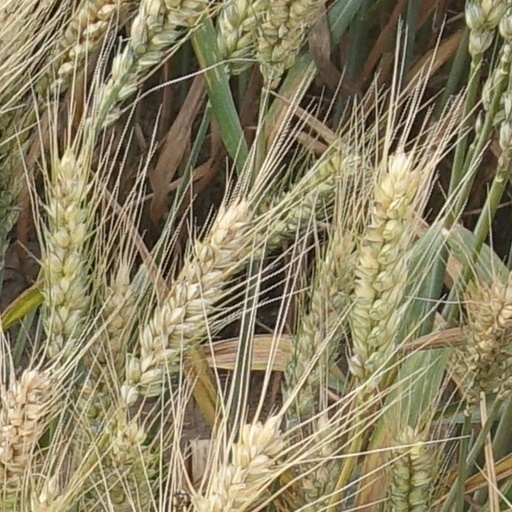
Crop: wheat